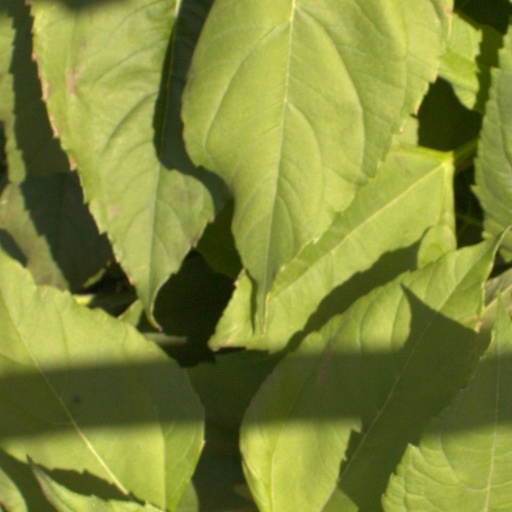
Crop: Jerusalem artichoke